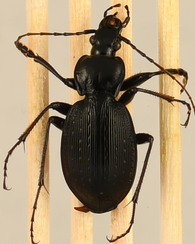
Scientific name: Carabus goryi
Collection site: Great Smoky Mountains National Park NEON (GRSM), plot GRSM_020